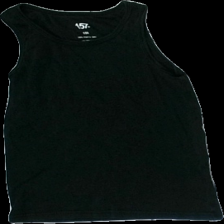
View: front
Type: Top
Category: Children
Brand: Lager 157
Colors: Black
Material: 100% Cotton
Cut: Regular
Price range: 50-100
Recommended usage: Reuse
Description: black top